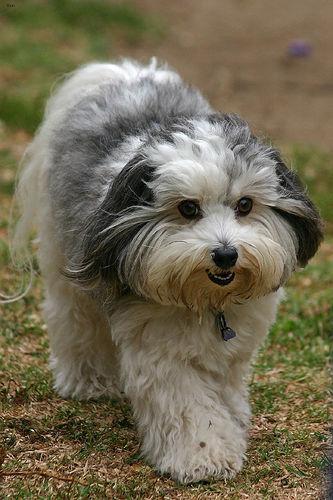
Breed: havanese